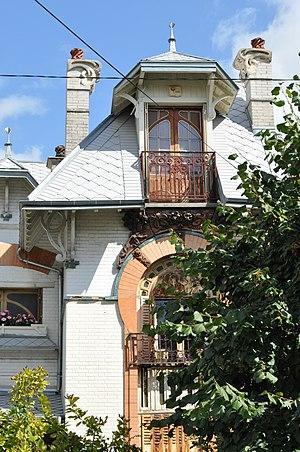
Partie supérieure de la façade de la villa de l'architecte Nachbaur à Nogent-sur-Marne This building is indexed in the Base Mérimée, a database of architectural heritage maintained by the French Ministry of Culture,
Cet article recense les monuments historiques du Val-de-Marne, en France.
Cet article recense les édifices protégés au titre du Patrimoine du XXᵉ siècle du département du Val-de-Marne, en France.
Georges-Théodore Nachbaur, né le 19 novembre 1842 à Plélan-le-Grand et mort le 25 juin 1921 à Nogent-sur-Marne, est un architecte français. Il est notamment connu pour ses constructions dans le style Art nouveau.